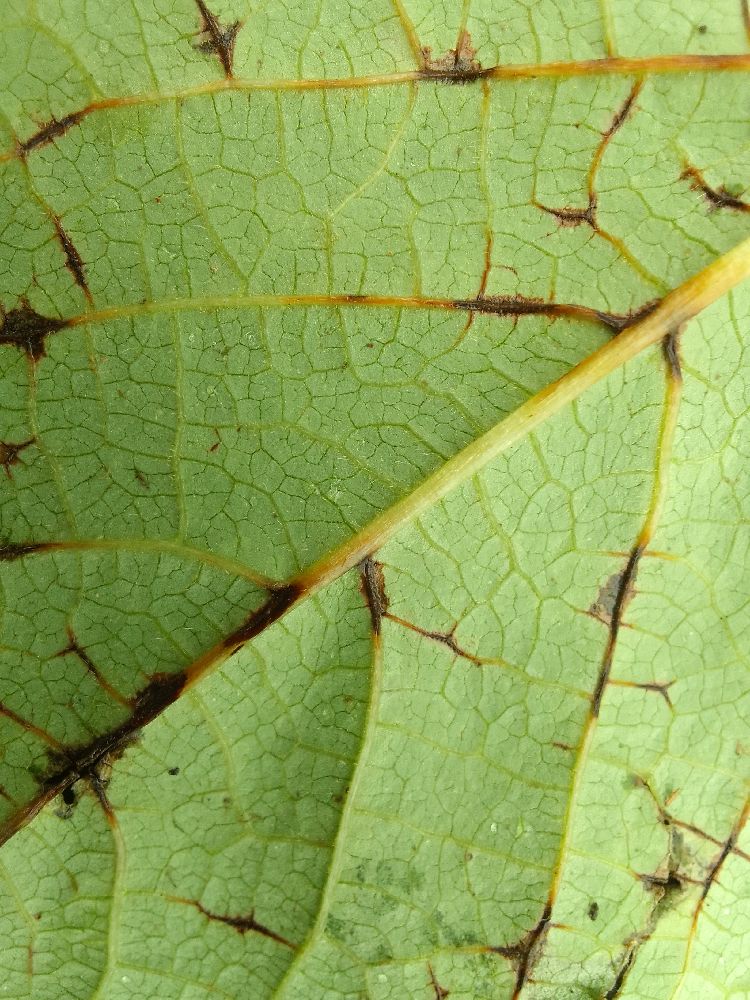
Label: anthracnose